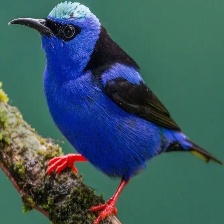
Species: RED LEGGED HONEYCREEPER
Scientific name: CYANERPES CYANEUS